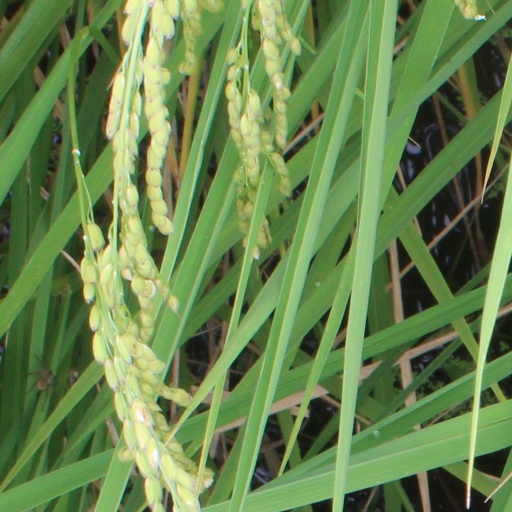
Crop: rice